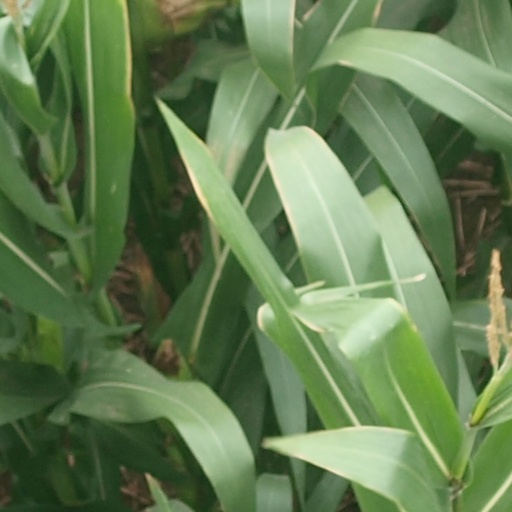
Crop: maize; corn